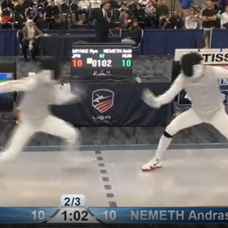
Label: Resized No Point